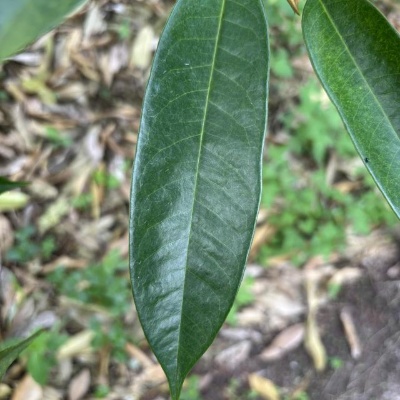
Label: Leaf_Healthy